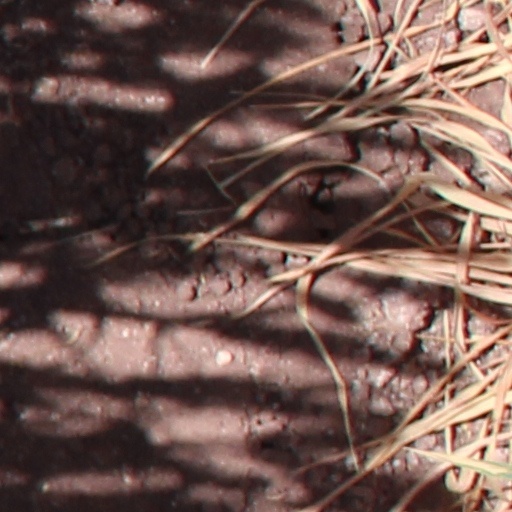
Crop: wheat